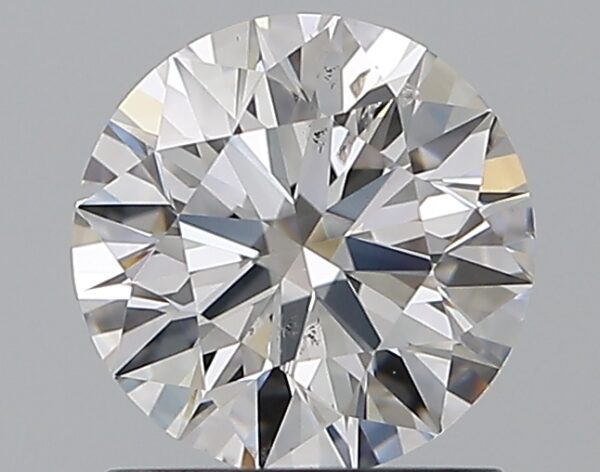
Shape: round
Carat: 1
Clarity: SI2
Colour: D
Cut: EX
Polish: EX
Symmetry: VG
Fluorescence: N
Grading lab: GIA
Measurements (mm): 6.36 x 6.39 x 3.97